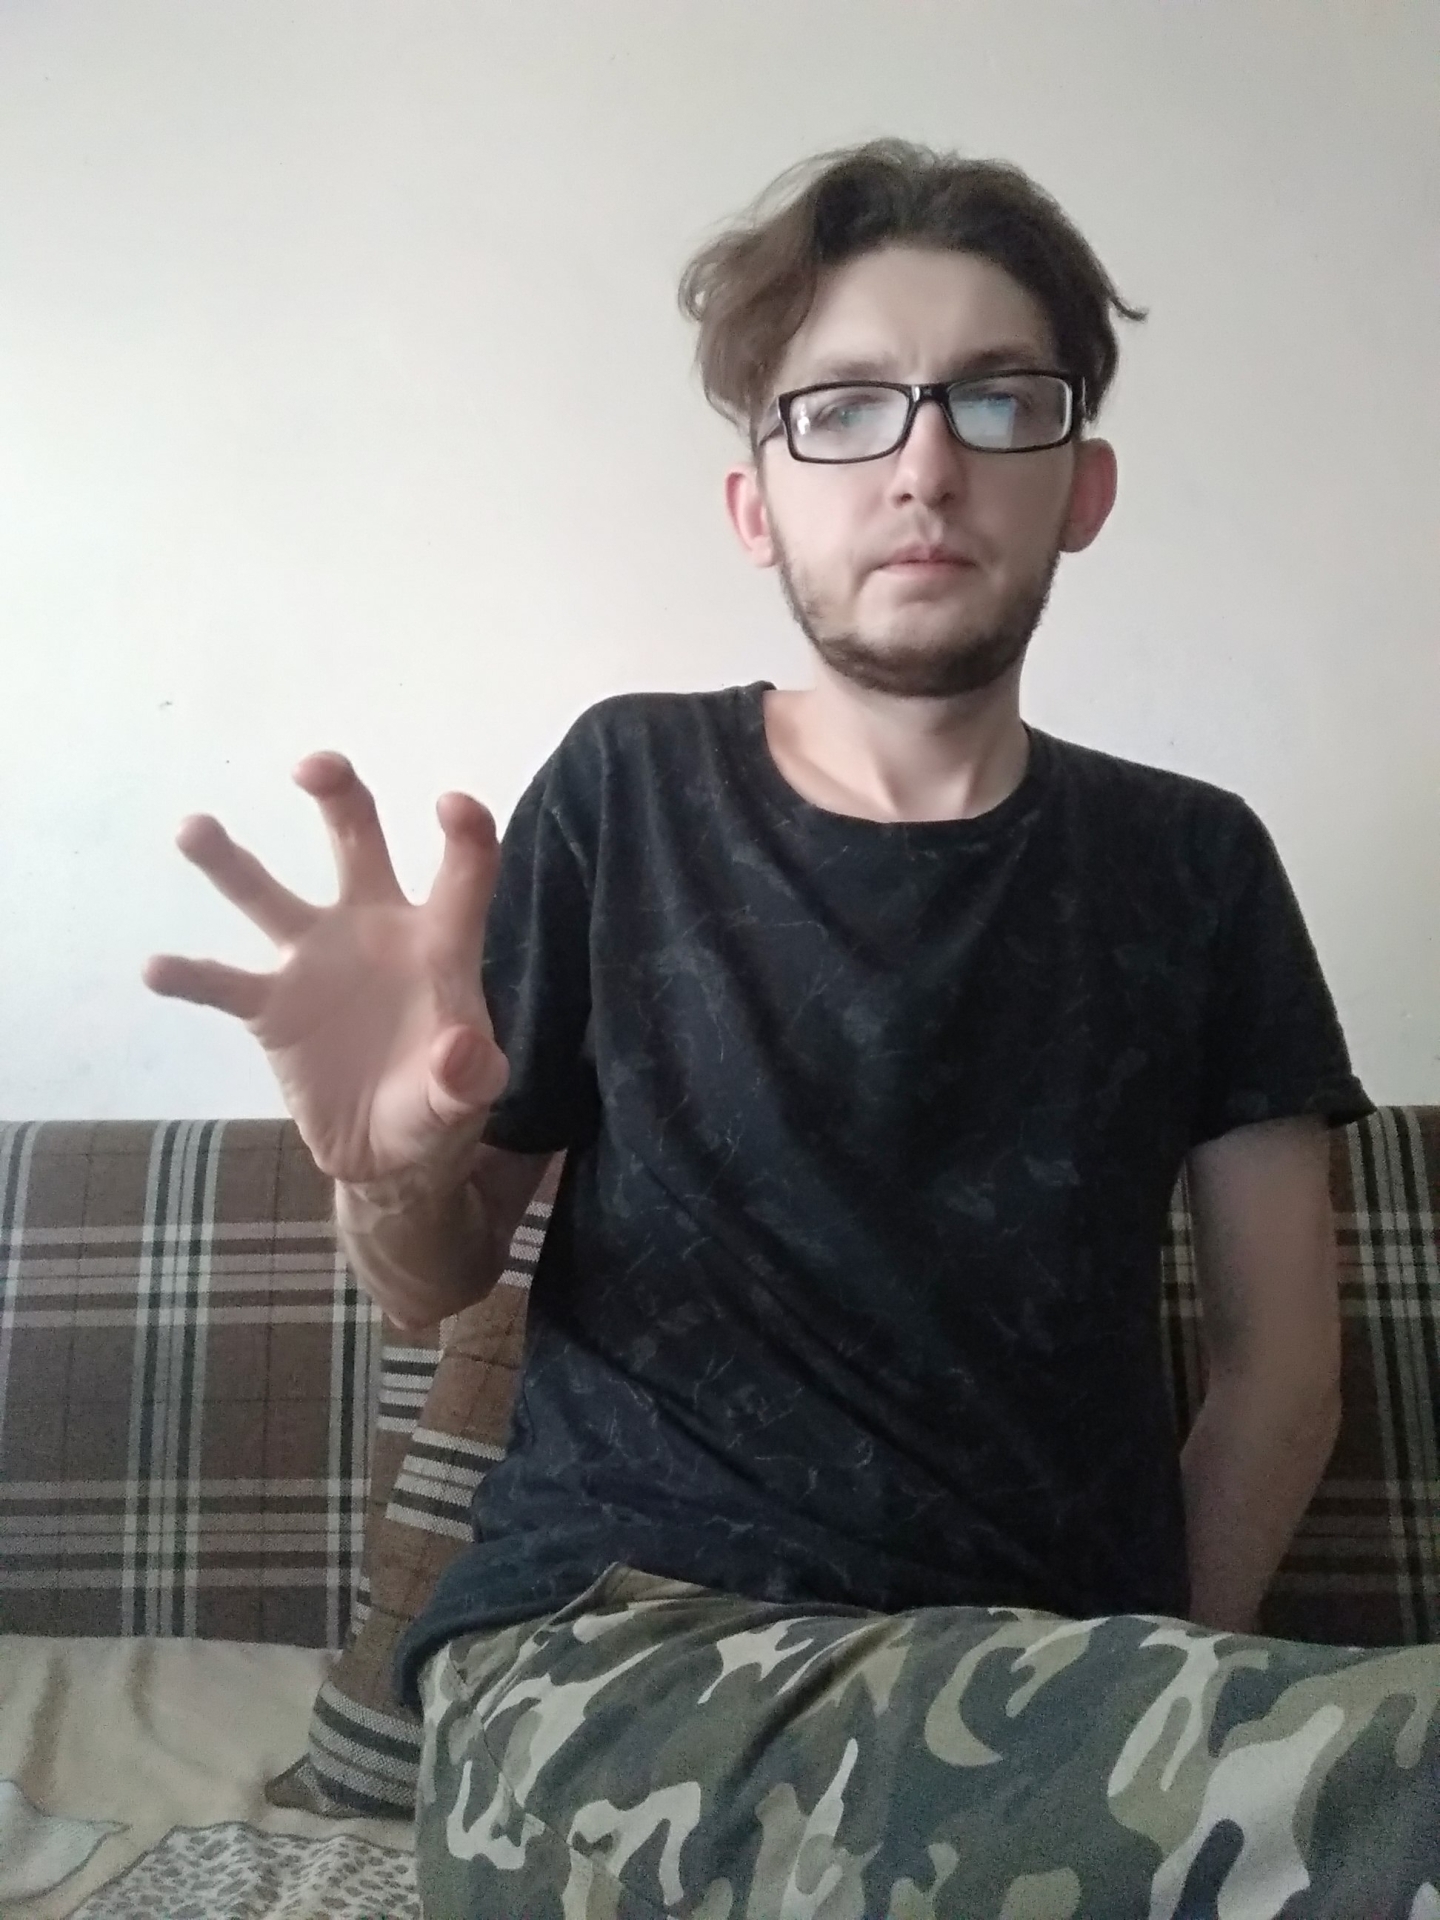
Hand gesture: grabbing